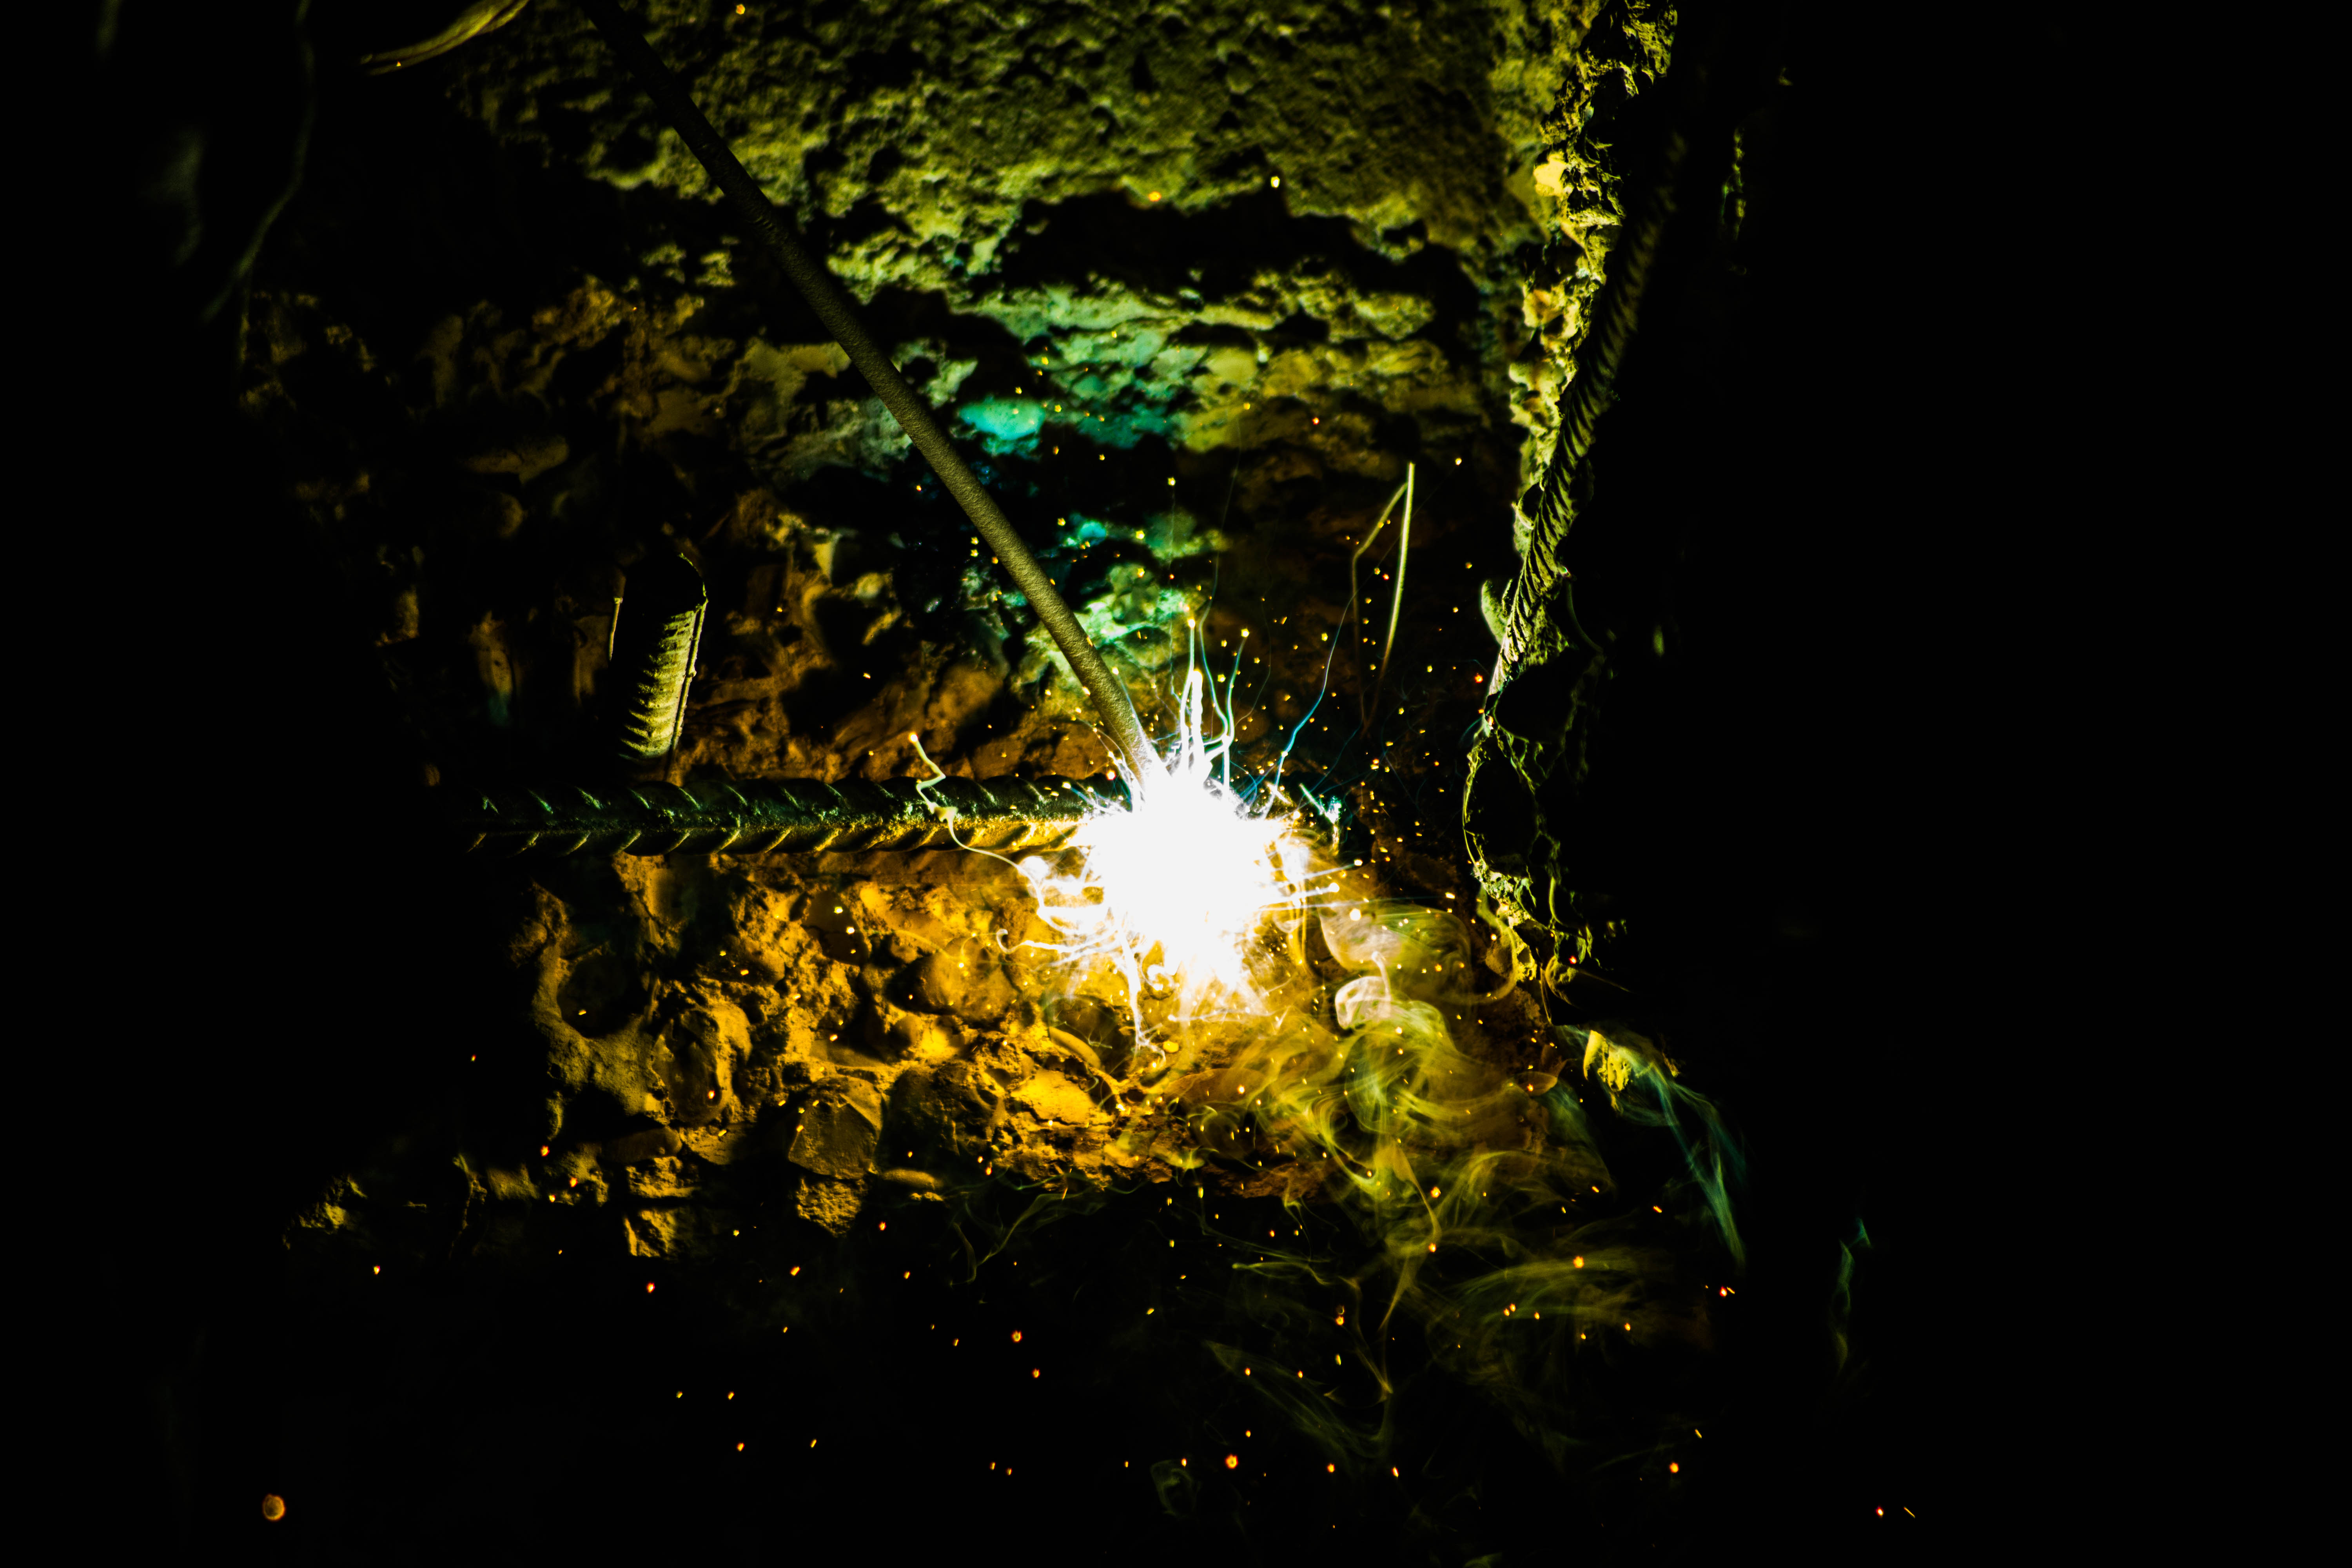
branch, light, night, sunlight, dark, spark, green, reflection, flame, darkness